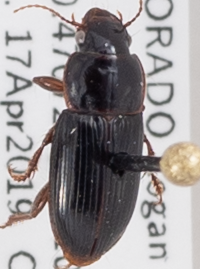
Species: Harpalus desertus
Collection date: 2019-04-17
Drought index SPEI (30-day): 0.272
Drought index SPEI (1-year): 1.22
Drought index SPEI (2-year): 0.54